Katoaga

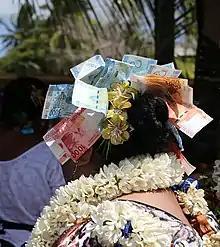
A dancer in Wallis during the "Fête de l'Assomption" on 15 August 2019. The best performances are rewarded with bills pinned in the hairstyle or stuck in the clothes. The "katoaga" plays a role in redistributing monetary wealth.

The "katoaga" play a role in sharing and redistributing wealth in a society that does not accumulate or hoarding. Anthropologist Sophie Chave-Dartoen notes that "terms such as 'wealth' and 'money' have no equivalent in the Wallisian language, and their translation is problematic". The goods offered at the "katoaga" are not monopolized by customary chiefs, and do not correspond to their personal wealth: on the contrary, they are offered by villagers in the name of the chief.